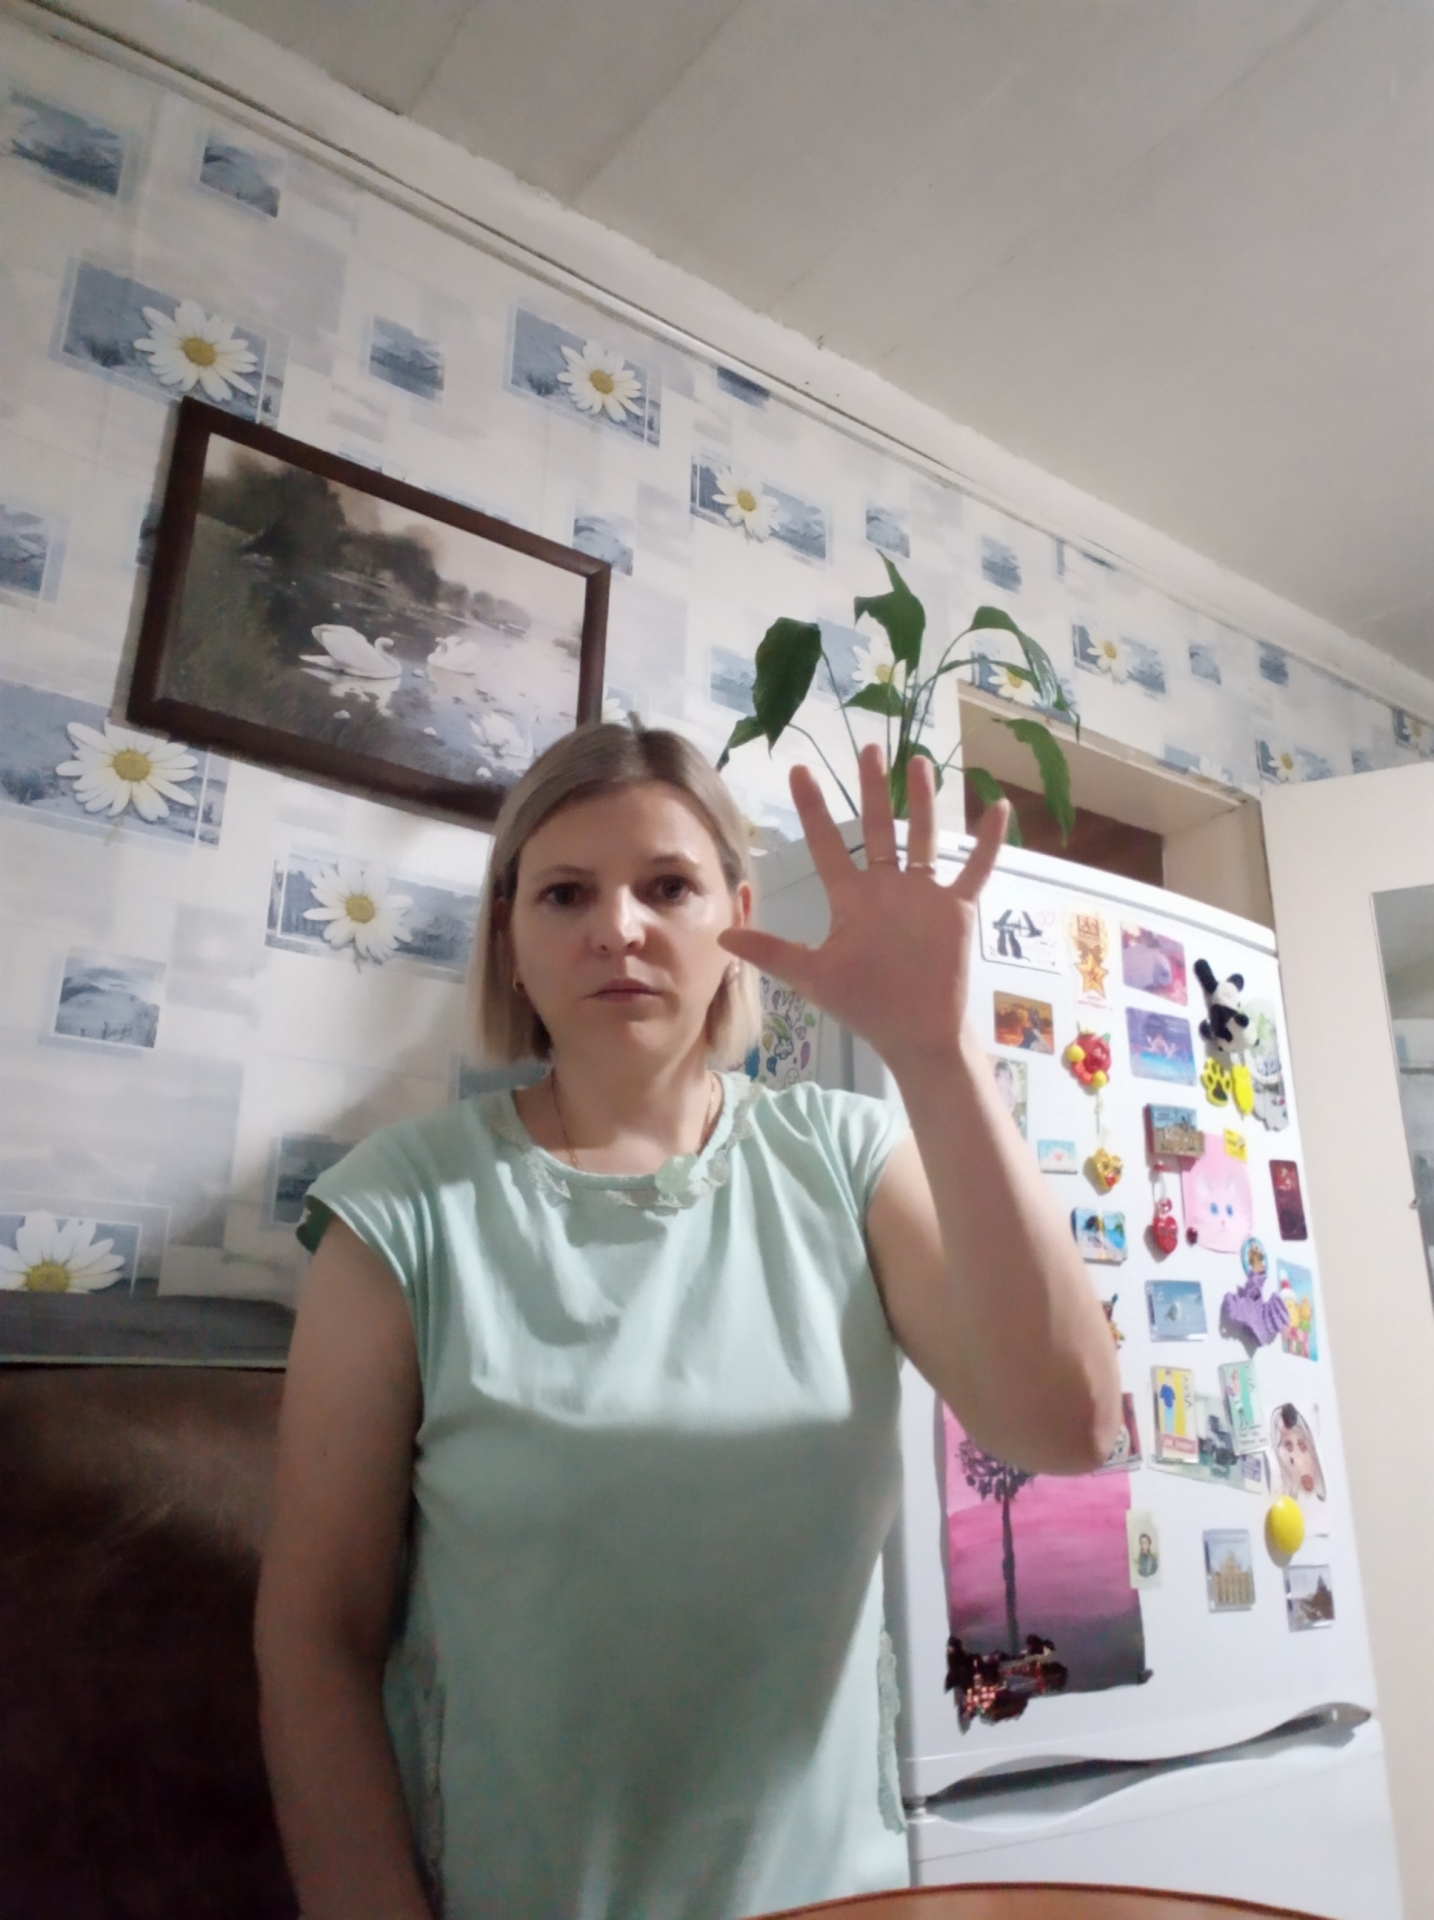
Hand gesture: palm